NBA–ABA All-Star Game

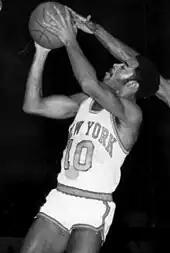
The NBA's Walt Frazier scored a game-high 26 points and was named the game's MVP.

On May 25, 1972, the second match was played at Nassau Coliseum with a crowd of 14,086 people. The NBA team (that had players like Wilt Chamberlain and Oscar Robertson) won 106–104, overcoming a 19-point deficit. The different numbers of free-throws between the two teams conceded by the NBA's referee in both games was decisive: 70–45 in the first match and 47–32 in the second. The NBA's Bob Lanier, who was a late replacement for Abdul-Jabbar, scored 15 points, had seven rebounds, and was named the MVP.